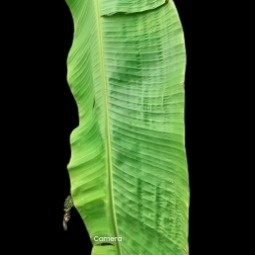
Label: Calcium